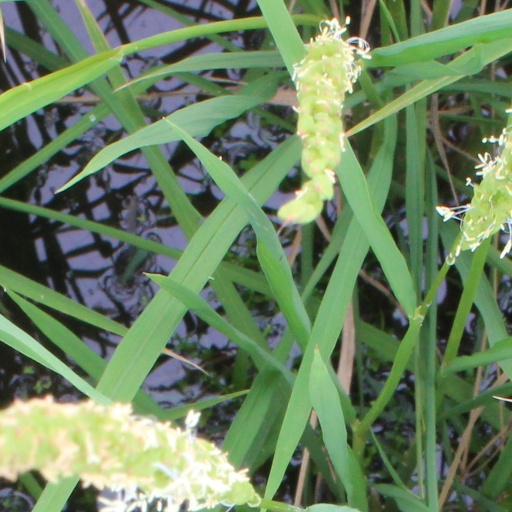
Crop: rice